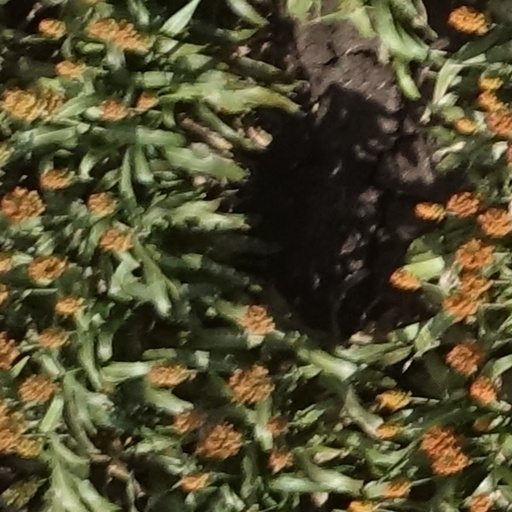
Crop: sorghum